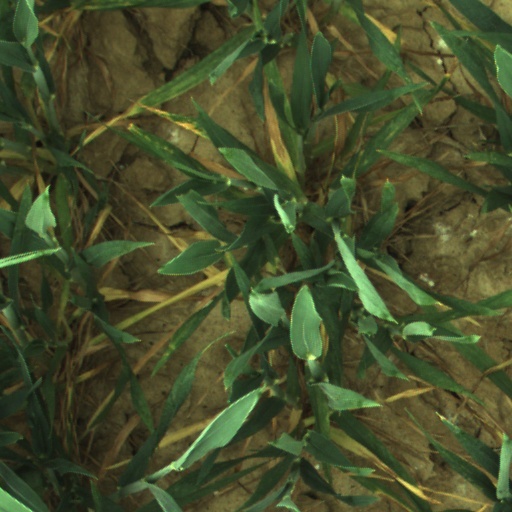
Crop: wheat